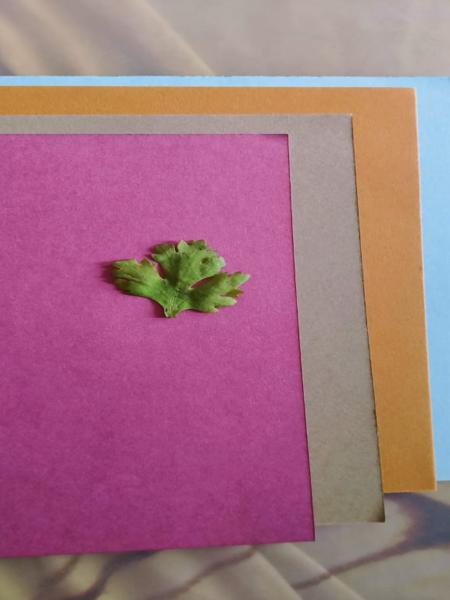
Plant: Coriender